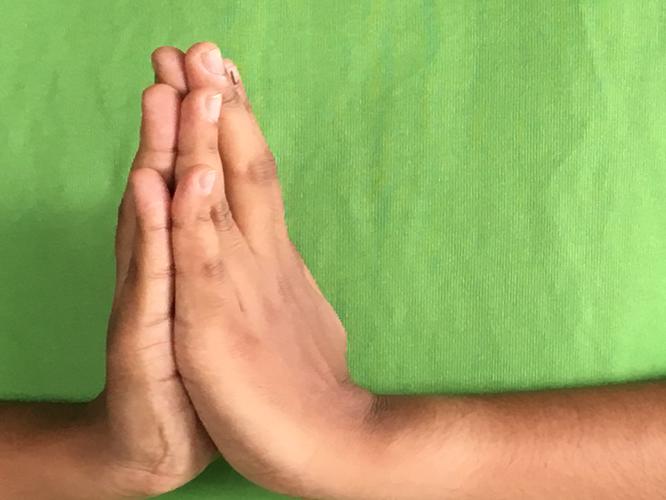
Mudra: Anjali
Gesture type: double_hand